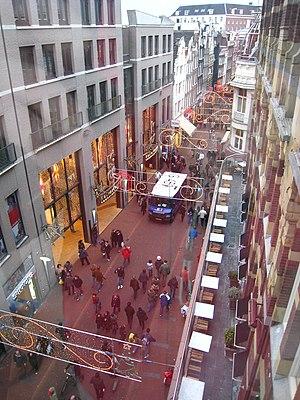
La Kalverstraat est une rue commerçante de Amsterdam.